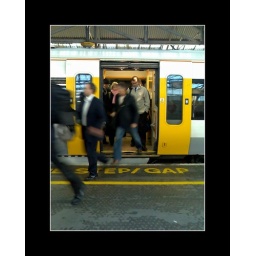
Another phone pic from my train journeys. Looks best when in full view.